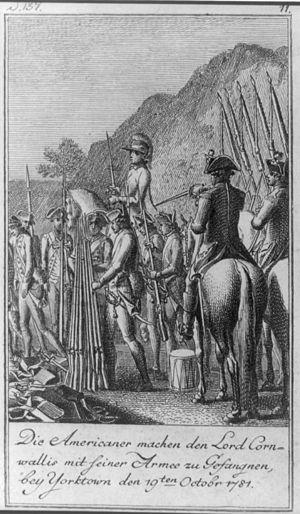
La bataille de Yorktown se déroule lors de la guerre d'indépendance des États-Unis du 28 septembre au 19 octobre 1781. Elle oppose les insurgés américains et leurs alliés français commandés par le comte de Rochambeau aux Britanniques commandés par Lord Cornwallis. Après 21 jours de combat, ce dernier se rend, avec le quart des forces britanniques engagées dans la guerre ; la bataille signe la défaite certaine de la Grande-Bretagne.